Answer in natural language. Considering the relative positions, is high-quality precision-crafted baseball bat above or below light brown wooden dresser with 10 drawers? Choose between the following options: below or above
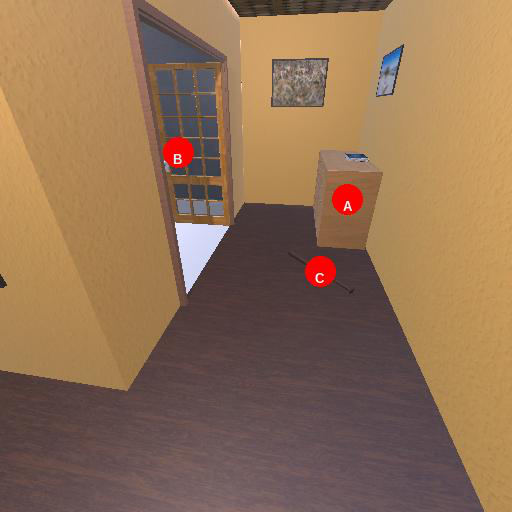
<answer>below</answer>